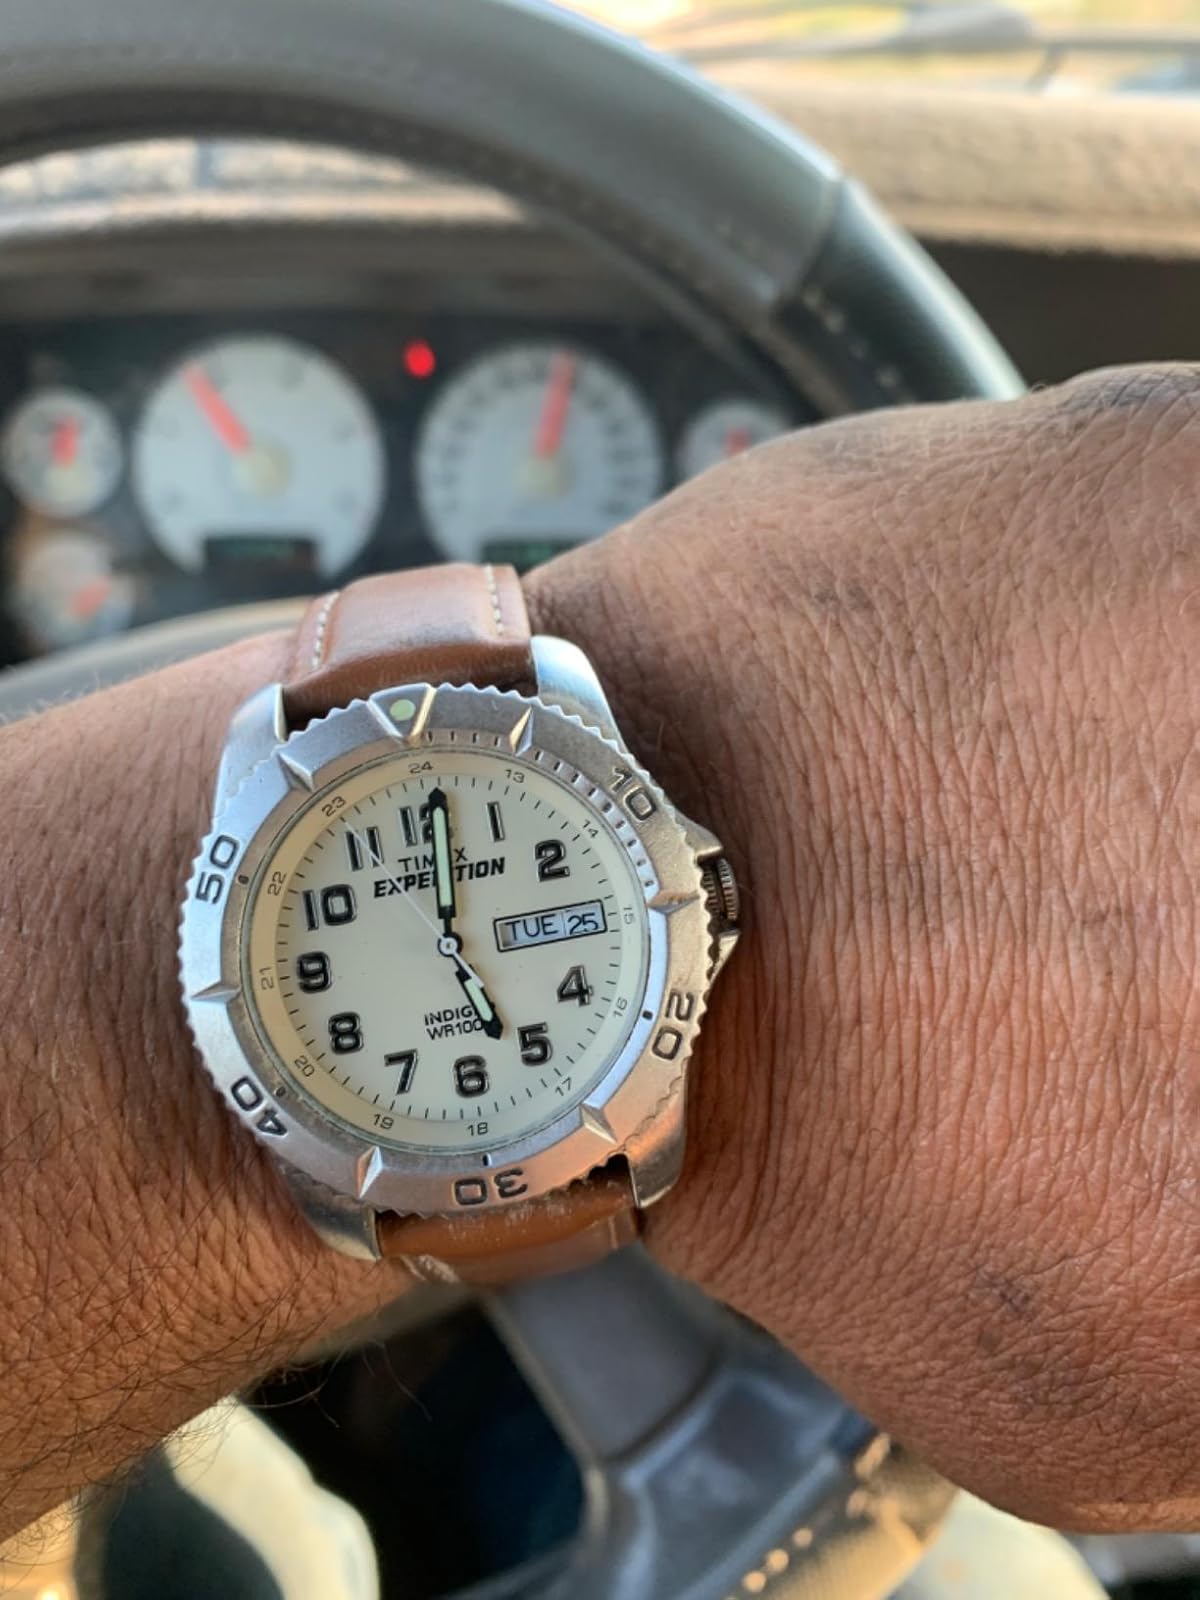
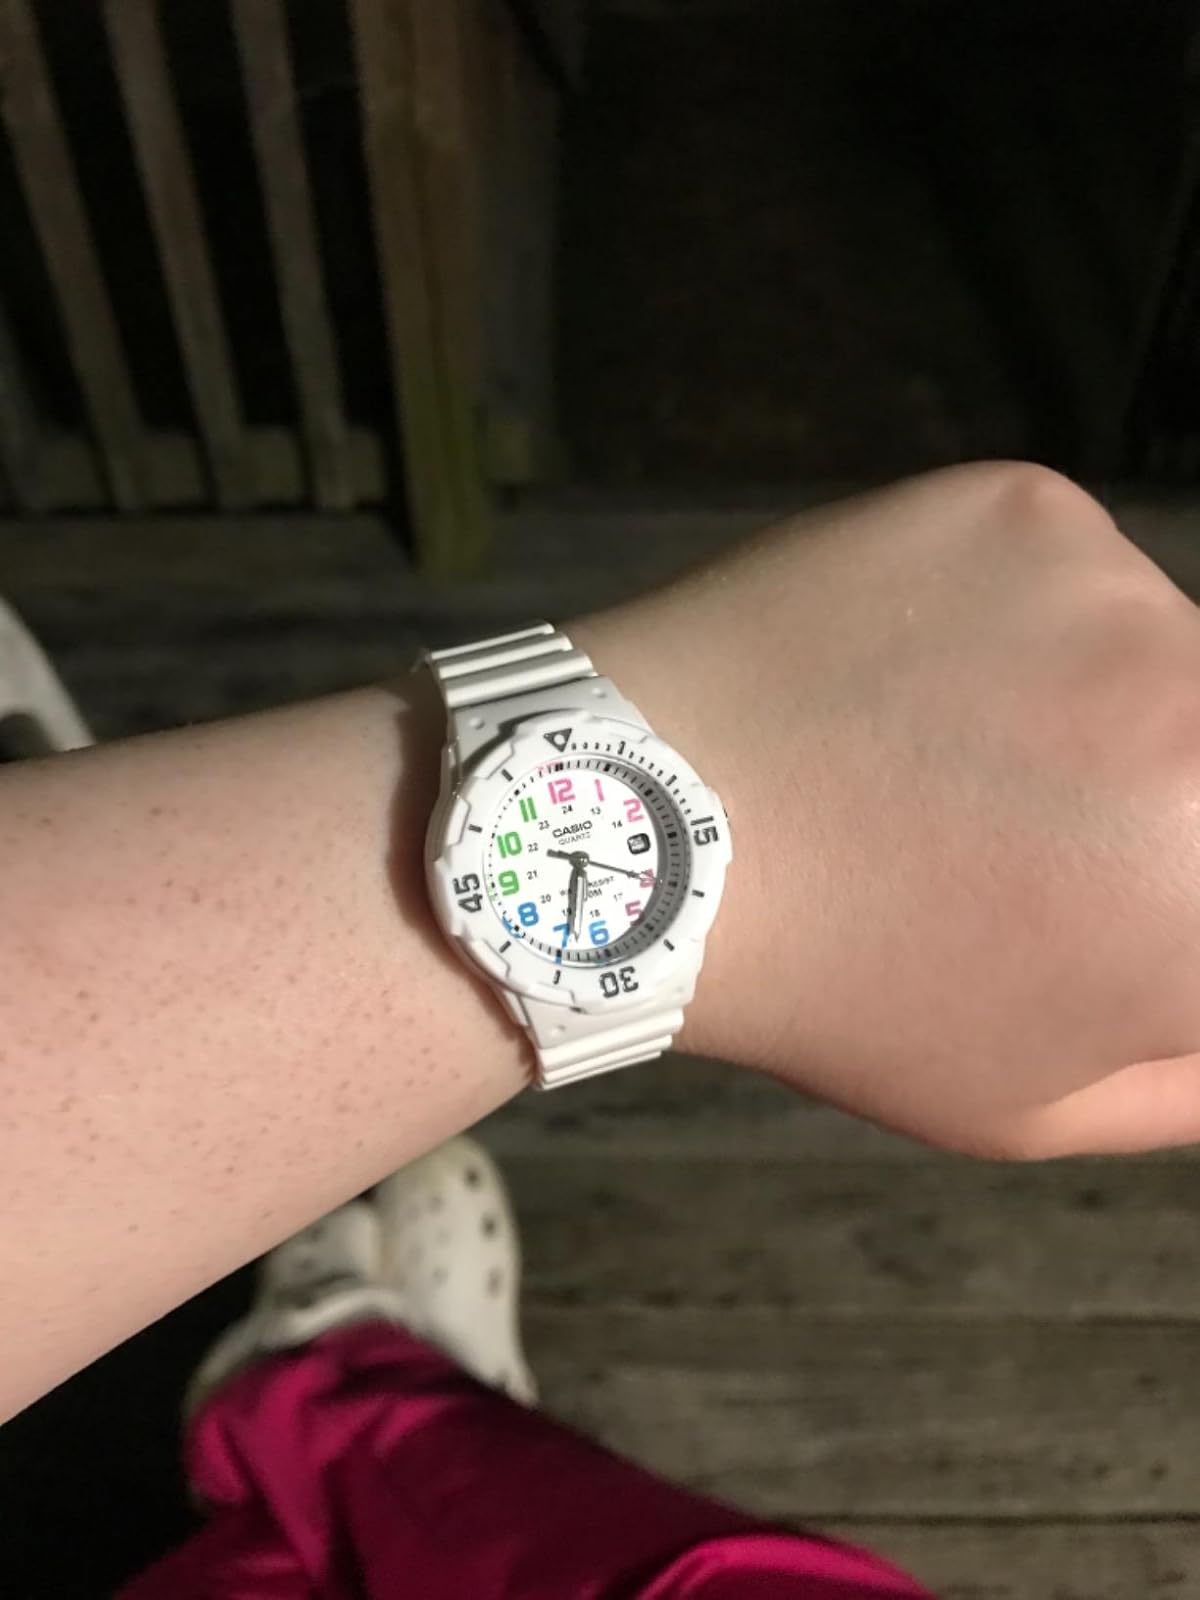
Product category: accessories_watch
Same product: no